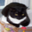
Label: cat